Japan women's national softball team

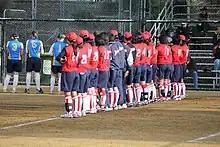
The Japanese side lined up during player introductions

The International Olympic Committee decided that softball and baseball should not be included in the 2016 Summer Olympics. Still, fast pitch softball tournaments are organized all over the World, and they provide the opportunity for the National teams to compete at the highest level players can attain. The Japan Softball Association holds the Japan Softball Cup, and other competitions include the World Cup of Softball and the International Softball Federation Women's World Championship.